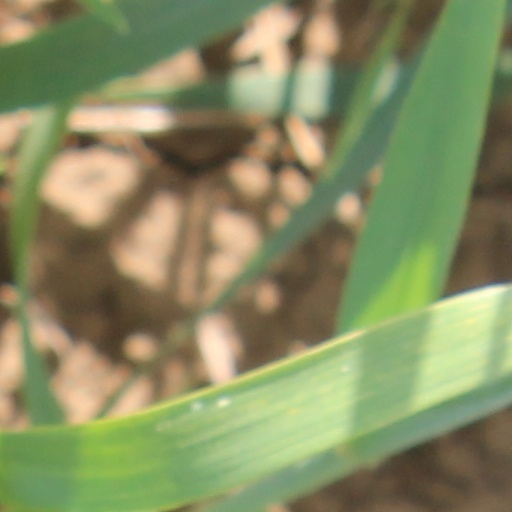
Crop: wheat